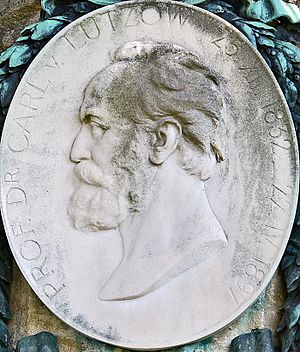
Karl von Lützow
Karl von Lützow var en tysk kunsthistoriker.